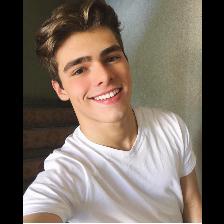
Label: Human